Demonet Building

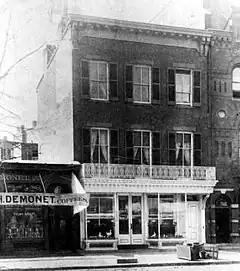
The original Demonet shop on Pennsylvania Avenue, N.W.

During the first few decades of the 20th century, many of the Victorian homes on Connecticut Avenue between Farragut Square and Florida Avenue were converted into high-end shops or replaced with small commercial buildings, resulting in the street being called the Fifth Avenue of Washington. On November 15, 1901, the building was purchased by Jules Demonet, a native of the Alsace-Lorraine region of France. The Demonet family owned a successful confectionery and catering business founded in 1848 by John Charles Demonet, Jules' father. The original shop was located in a three-story brick building at 1714 Pennsylvania Avenue NW and, due to its convenient location to the White House, was reportedly visited by President Abraham Lincoln and General Ulysses S. Grant during the Civil War. With help from his wife, Ida, who was also from Alsace-Lorraine, the business grew in popularity.